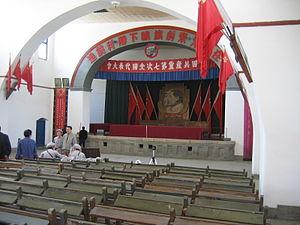
Yanan Shaanxi 陕西省延安市 cité maoiste Salle de conférences du bâtiment communautaire